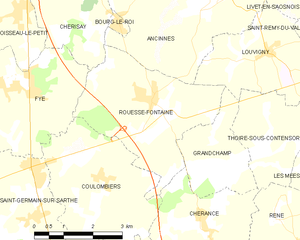
Carte des communes françaises